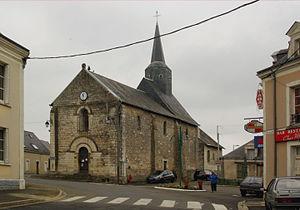
Église de Thorée-les-Pins
Thorée-les-Pins est une commune française, située dans le département de la Sarthe en région Pays de la Loire, peuplée de 724 habitants.
La liste des églises de la Sarthe recense de la manière la plus complète possible les églises, cathédrale et basilique situées dans le département français de la Sarthe.